Yadanar Htae Ka Yadanar

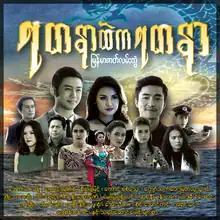

Yadanar Htae Ka Yadanar is a 2017 Burmese drama television series. It aired on MRTV-4, from January 30 to March 24, 2017, on Mondays to Fridays at 19:00 for 40 episodes.